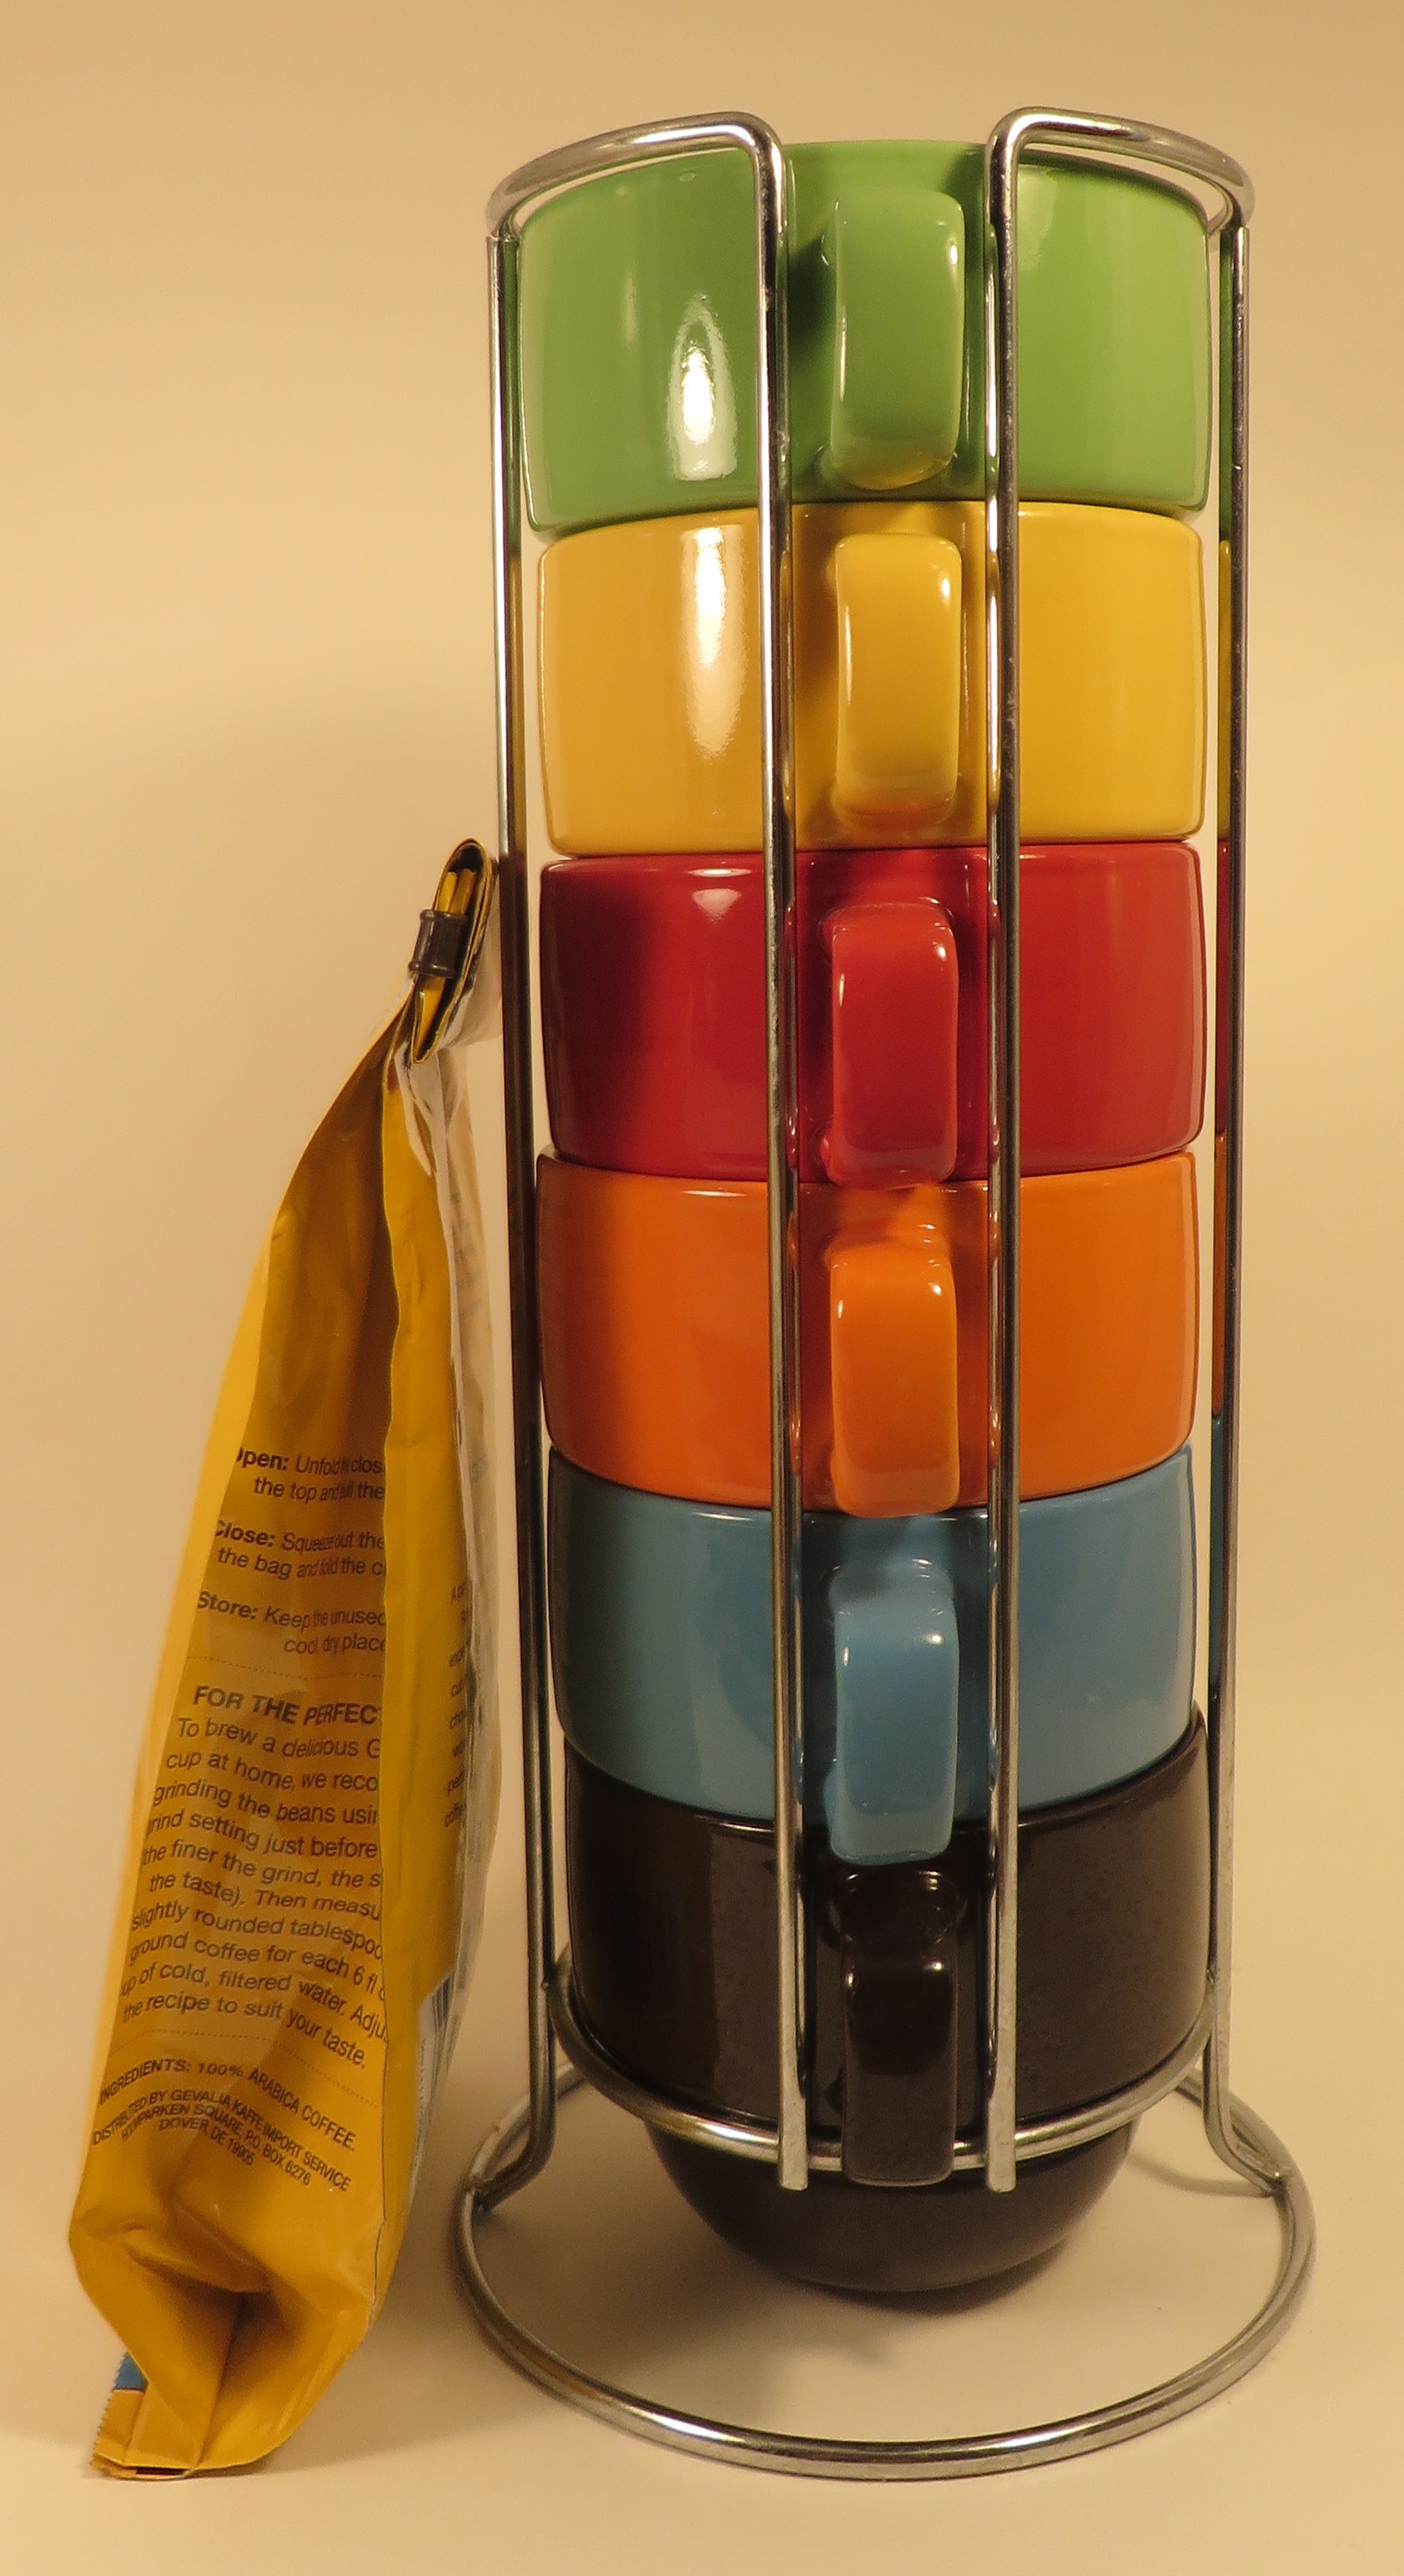
coffee, glass, beverage, bottle, lighting, wine bottle, glass bottle, dishes, mugs, man made object, drinkware